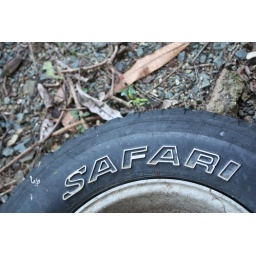
An old tire on the road by my house. Pretty nice background blur for auto setting I thought